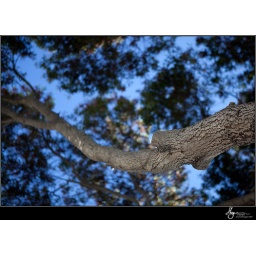
looking up at a branch against the blue sky